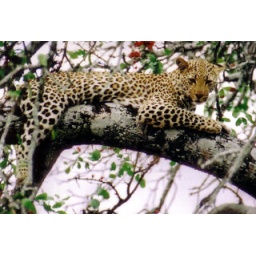
Leopard in a tree on the S3 river road in the Kruger Park, South Africa